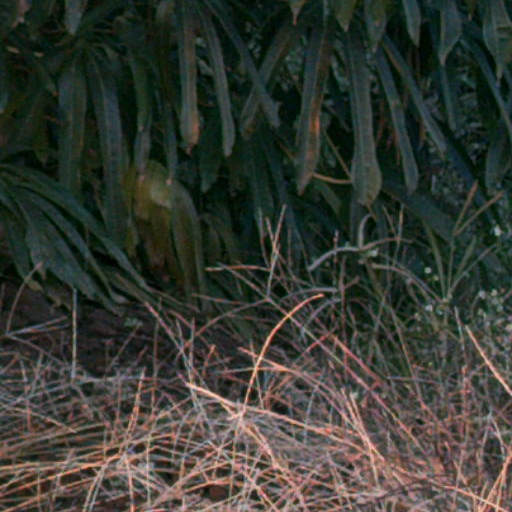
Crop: cassava